John Vesser

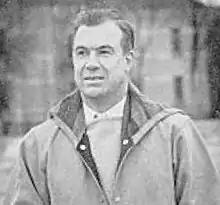
Vesser,

John Martin Vesser (October 1, 1900 – March 20, 1996) was an American football player, coach of football and basketball, and college athletics administrator. He served as the head football coach at Idaho State University for nine seasons, from 1941 to 1951.